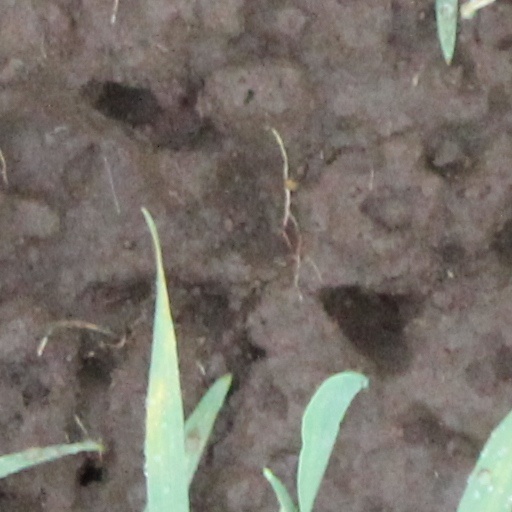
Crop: wheat